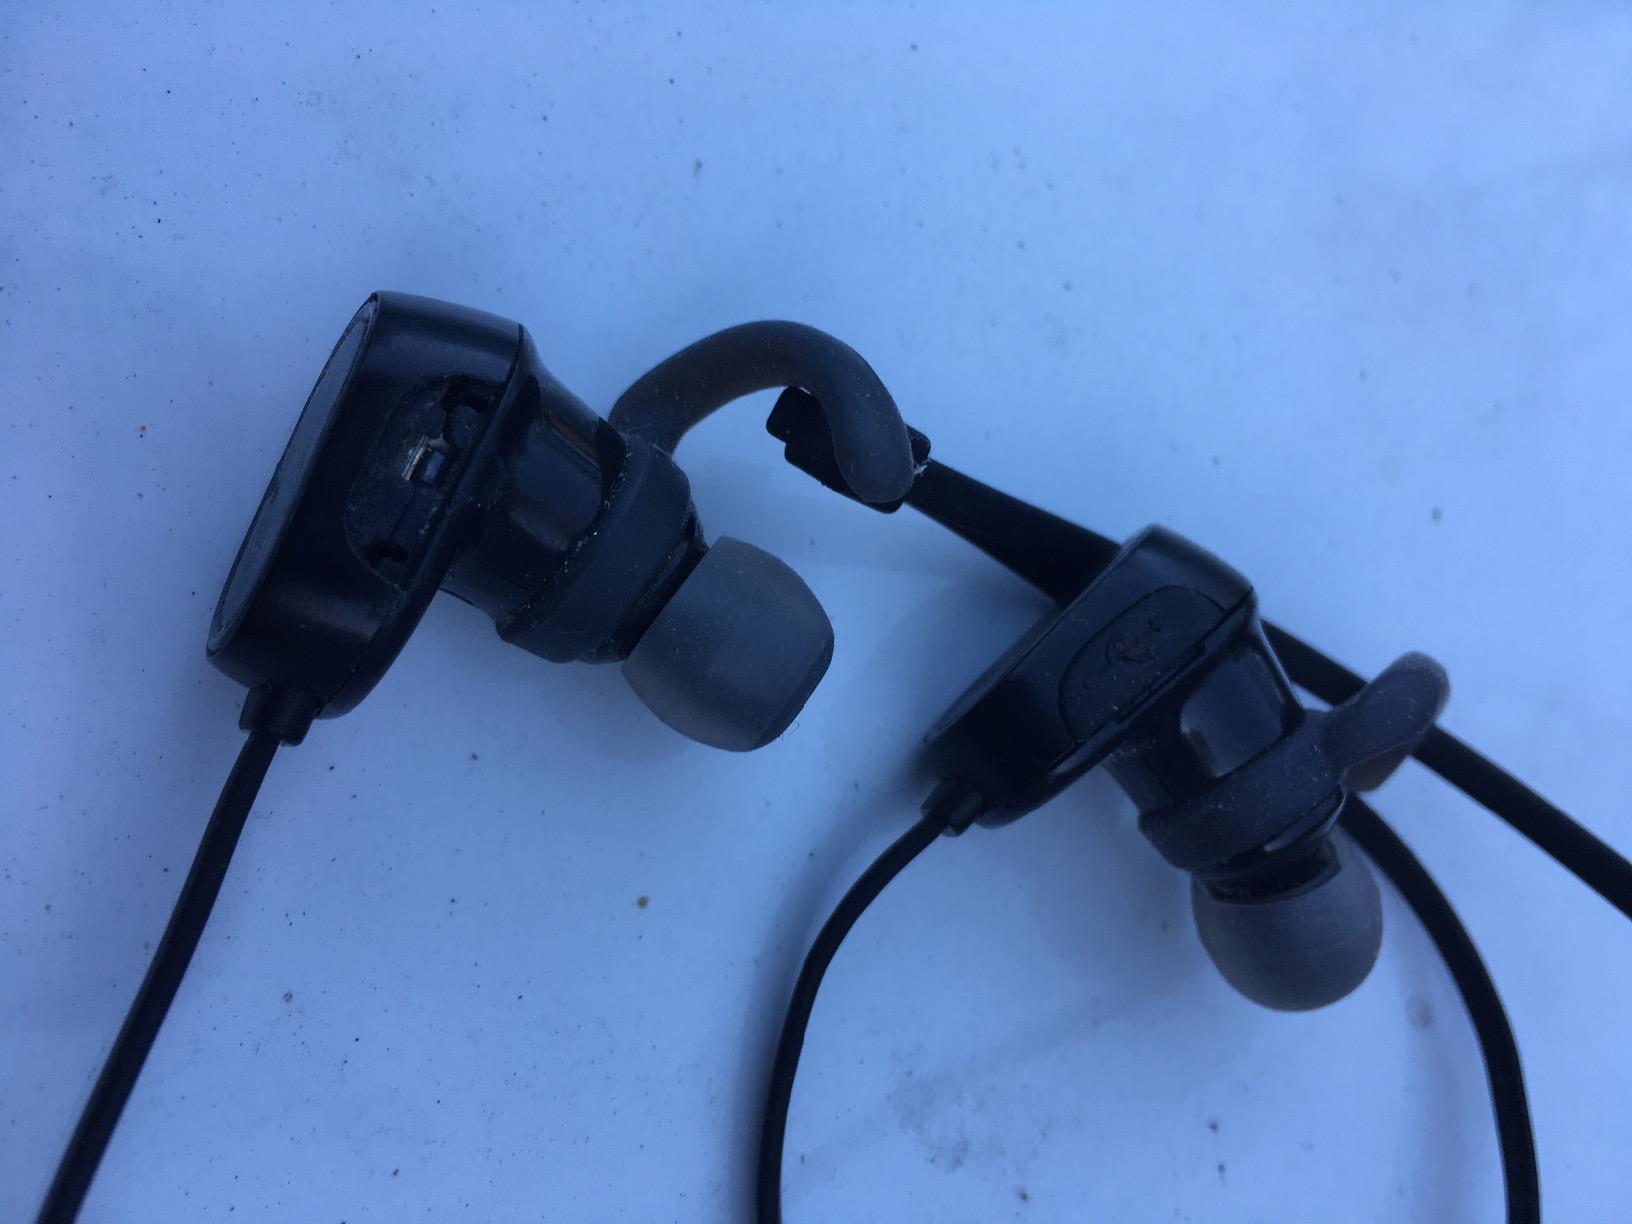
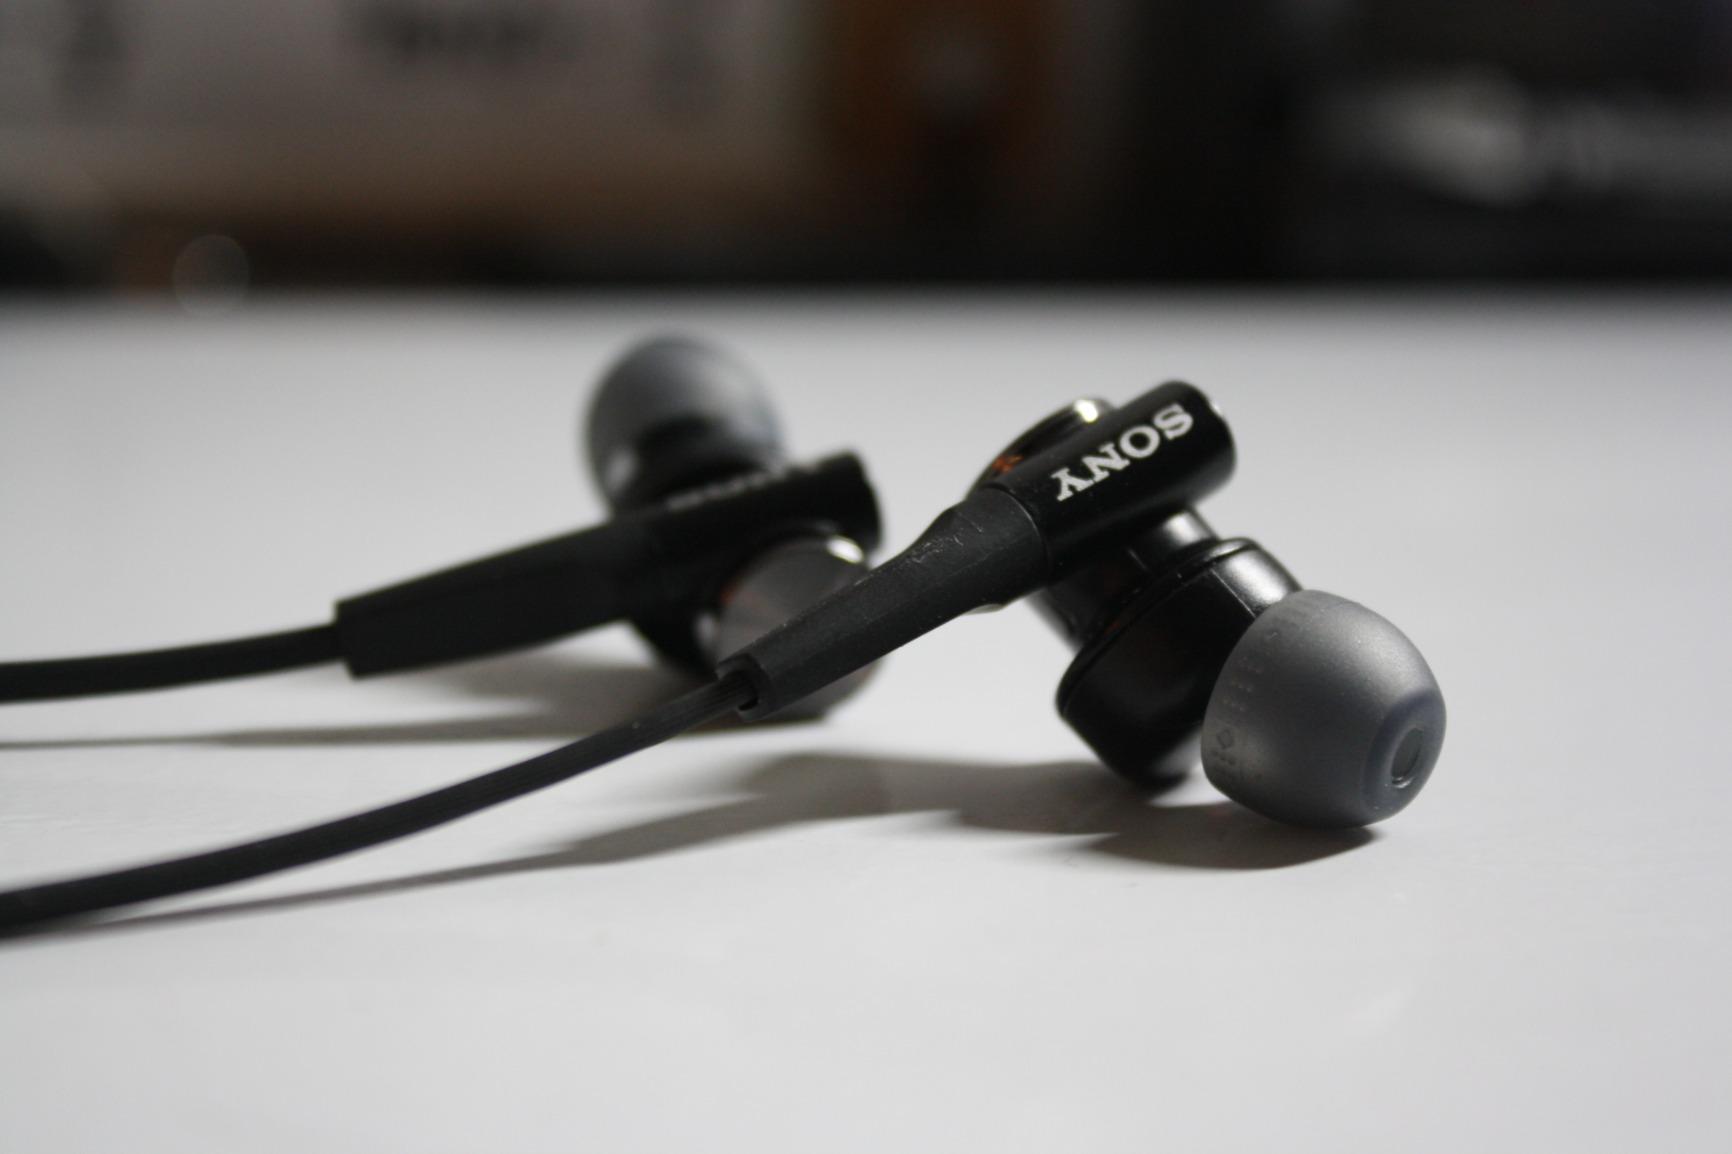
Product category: headphones
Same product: no